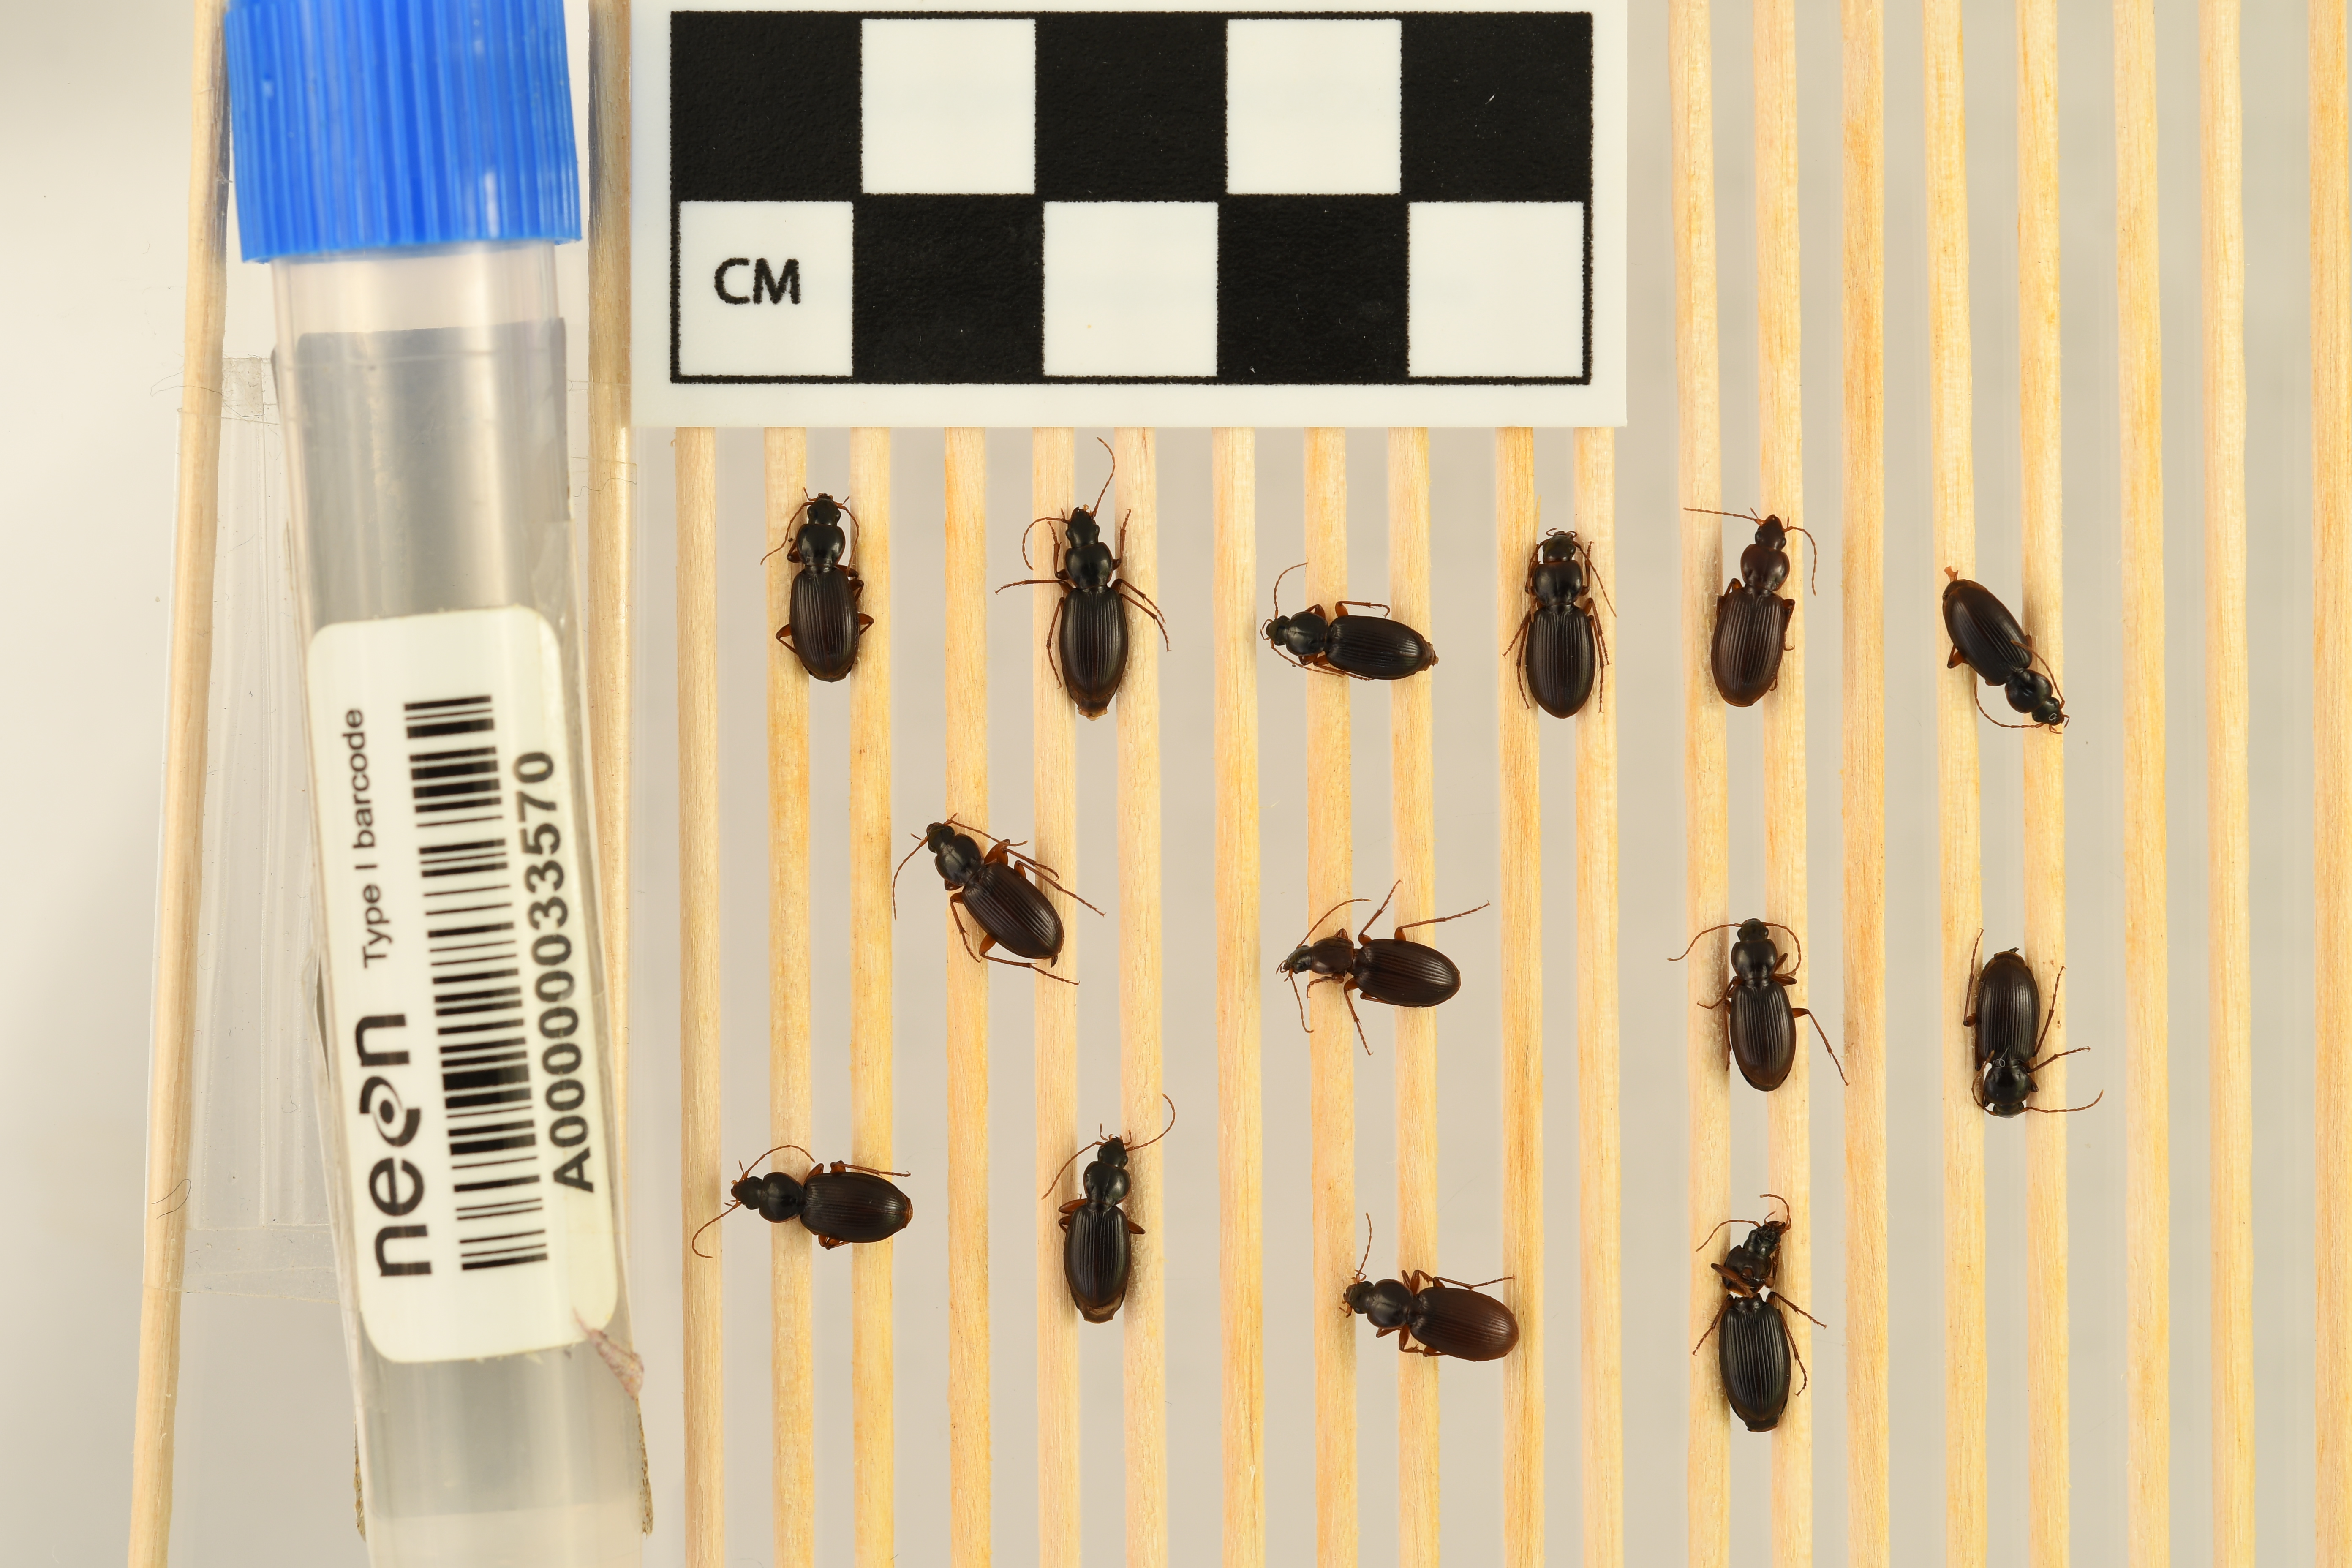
Synuchus impunctatus — Bartlett Experimental Forest NEON, plot BART_066. Beetle 5, ElytraLength: 0.5791 cm (lying flat: Yes)

Synuchus impunctatus — Bartlett Experimental Forest NEON, plot BART_066. Beetle 5, ElytraWidth: 0.2904 cm (lying flat: Yes)

Synuchus impunctatus — Bartlett Experimental Forest NEON, plot BART_066. Beetle 6, ElytraLength: 0.5465 cm (lying flat: Yes)

Synuchus impunctatus — Bartlett Experimental Forest NEON, plot BART_066. Beetle 6, ElytraWidth: 0.2555 cm (lying flat: Yes)

Synuchus impunctatus — Bartlett Experimental Forest NEON, plot BART_066. Beetle 7, ElytraLength: 0.5903 cm (lying flat: Yes)

Synuchus impunctatus — Bartlett Experimental Forest NEON, plot BART_066. Beetle 7, ElytraWidth: 0.2561 cm (lying flat: Yes)

Synuchus impunctatus — Bartlett Experimental Forest NEON, plot BART_066. Beetle 8, ElytraLength: 0.5253 cm (lying flat: Yes)

Synuchus impunctatus — Bartlett Experimental Forest NEON, plot BART_066. Beetle 8, ElytraWidth: 0.2579 cm (lying flat: Yes)

Synuchus impunctatus — Bartlett Experimental Forest NEON, plot BART_066. Beetle 9, ElytraLength: 0.5375 cm (lying flat: Yes)

Synuchus impunctatus — Bartlett Experimental Forest NEON, plot BART_066. Beetle 9, ElytraWidth: 0.2609 cm (lying flat: Yes)

Synuchus impunctatus — Bartlett Experimental Forest NEON, plot BART_066. Beetle 10, ElytraLength: 0.5512 cm (lying flat: Yes)

Synuchus impunctatus — Bartlett Experimental Forest NEON, plot BART_066. Beetle 10, ElytraWidth: 0.2918 cm (lying flat: Yes)

Synuchus impunctatus — Bartlett Experimental Forest NEON, plot BART_066. Beetle 11, ElytraWidth: 0.2784 cm (lying flat: Yes)

Synuchus impunctatus — Bartlett Experimental Forest NEON, plot BART_066. Beetle 11, ElytraLength: 0.5618 cm (lying flat: Yes)

Synuchus impunctatus — Bartlett Experimental Forest NEON, plot BART_066. Beetle 12, ElytraLength: 0.5121 cm (lying flat: Yes)

Synuchus impunctatus — Bartlett Experimental Forest NEON, plot BART_066. Beetle 12, ElytraWidth: 0.2757 cm (lying flat: Yes)

Synuchus impunctatus — Bartlett Experimental Forest NEON, plot BART_066. Beetle 13, ElytraLength: 0.5519 cm (lying flat: Yes)

Synuchus impunctatus — Bartlett Experimental Forest NEON, plot BART_066. Beetle 13, ElytraWidth: 0.275 cm (lying flat: Yes)

Synuchus impunctatus — Bartlett Experimental Forest NEON, plot BART_066. Beetle 14, ElytraLength: 0.5997 cm (lying flat: Yes)

Synuchus impunctatus — Bartlett Experimental Forest NEON, plot BART_066. Beetle 14, ElytraWidth: 0.308 cm (lying flat: Yes)